The Truth (1998 film)

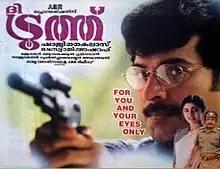
Poster

The Truth is a 1998 Malayalam-language police procedural thriller film written by S. N. Swamy and directed by Shaji Kailas. Mammootty plays the lead role of an IPS officer investigating a political assassination of the CM. The film was dubbed in Tamil as "Unmai" and in Telugu as "Delhi Simham". It was remade in Kannada as "Naxalite" in 2000.